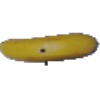
Label: Banana 1